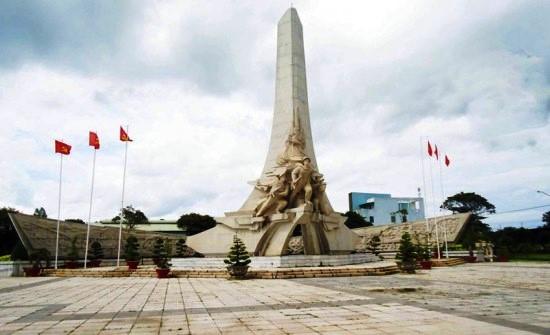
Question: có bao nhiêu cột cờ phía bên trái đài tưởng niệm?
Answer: có ba cột cờ phía bên trái đài tưởng niệm